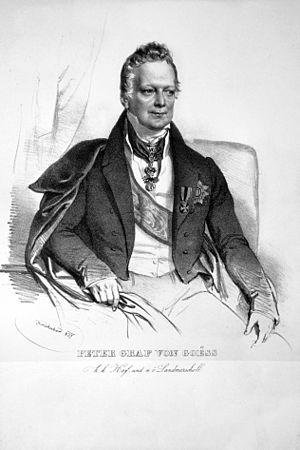
Johann Peter II, comte de Goëss, baron de Karlsberg et de Moosburg, né le 8 février 1774 à Florence et mort le 11 juillet 1846 à Vienne, est un fonctionnaire autrichien, juriste, conseiller privé et trésorier. Il fut président de l'administration provinciale de la Dalmatie et de Styrie-Carinthie, puis gouverneur de la Galicie et maréchal de la cour de la Basse-Autriche.